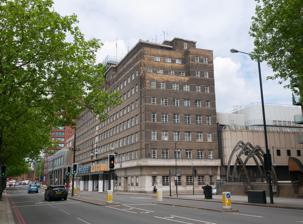
Building: Lambeth Fire Station
Country: United Kingdom
Year built: 1937
Grade II listed building in London, England View of the fire station from the southwest The Lambeth Fire Station is the former headquarters of the London Fire Brigade .  It is a Moderne -style building built in 1937.  It included a drill tower, behind, built at the same time.  It also included a ramp to a water-level station for fireboats .  The building is a Grade II listed building . Gallery Building frontage Drill tower, where exercises could be watched by hundreds from balconies on the headquarters building Lambeth River Fire Station, with the Firedart , in 2008 References